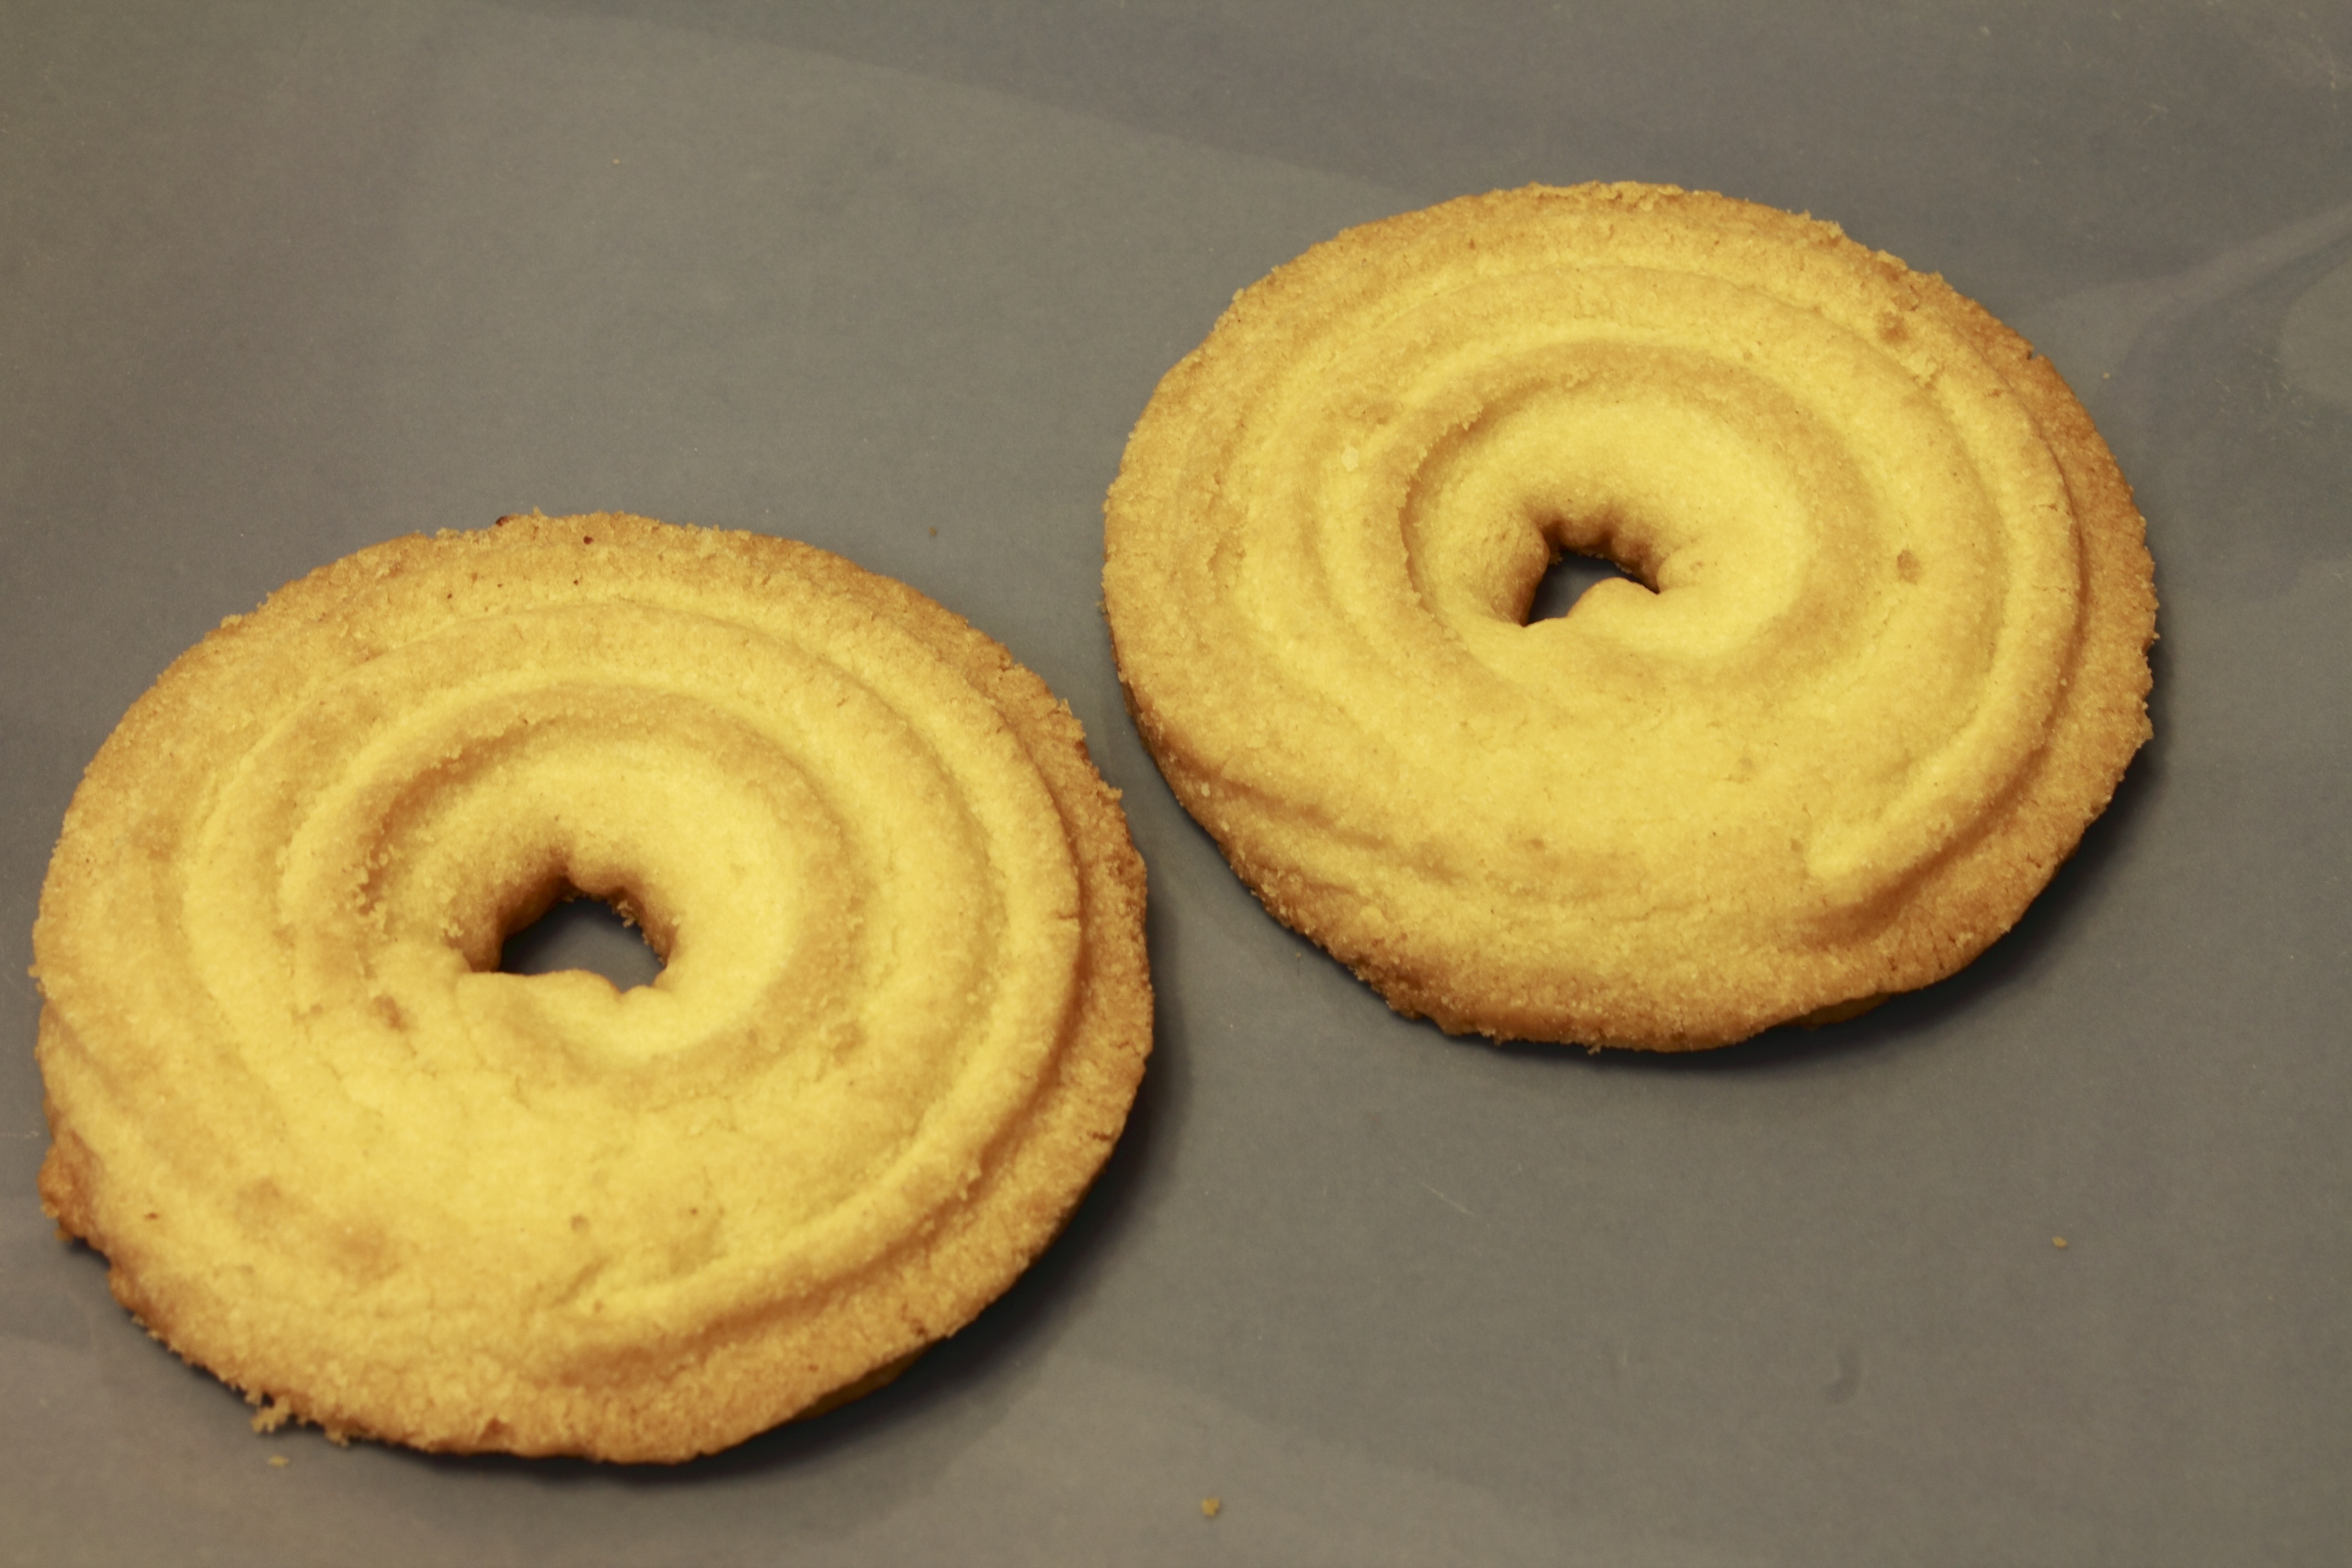
food, produce, baking, biscuit, snack, cookie, dessert, eat, cuisine, savory, baked, cookies, icing, fragrant, baked goods, flavor, sugared, buttercream, tasteful, snack food